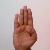
The image shows a hand gesture representing the letter 'B' in Indian Sign Language.